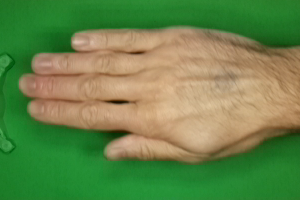
Label: paper